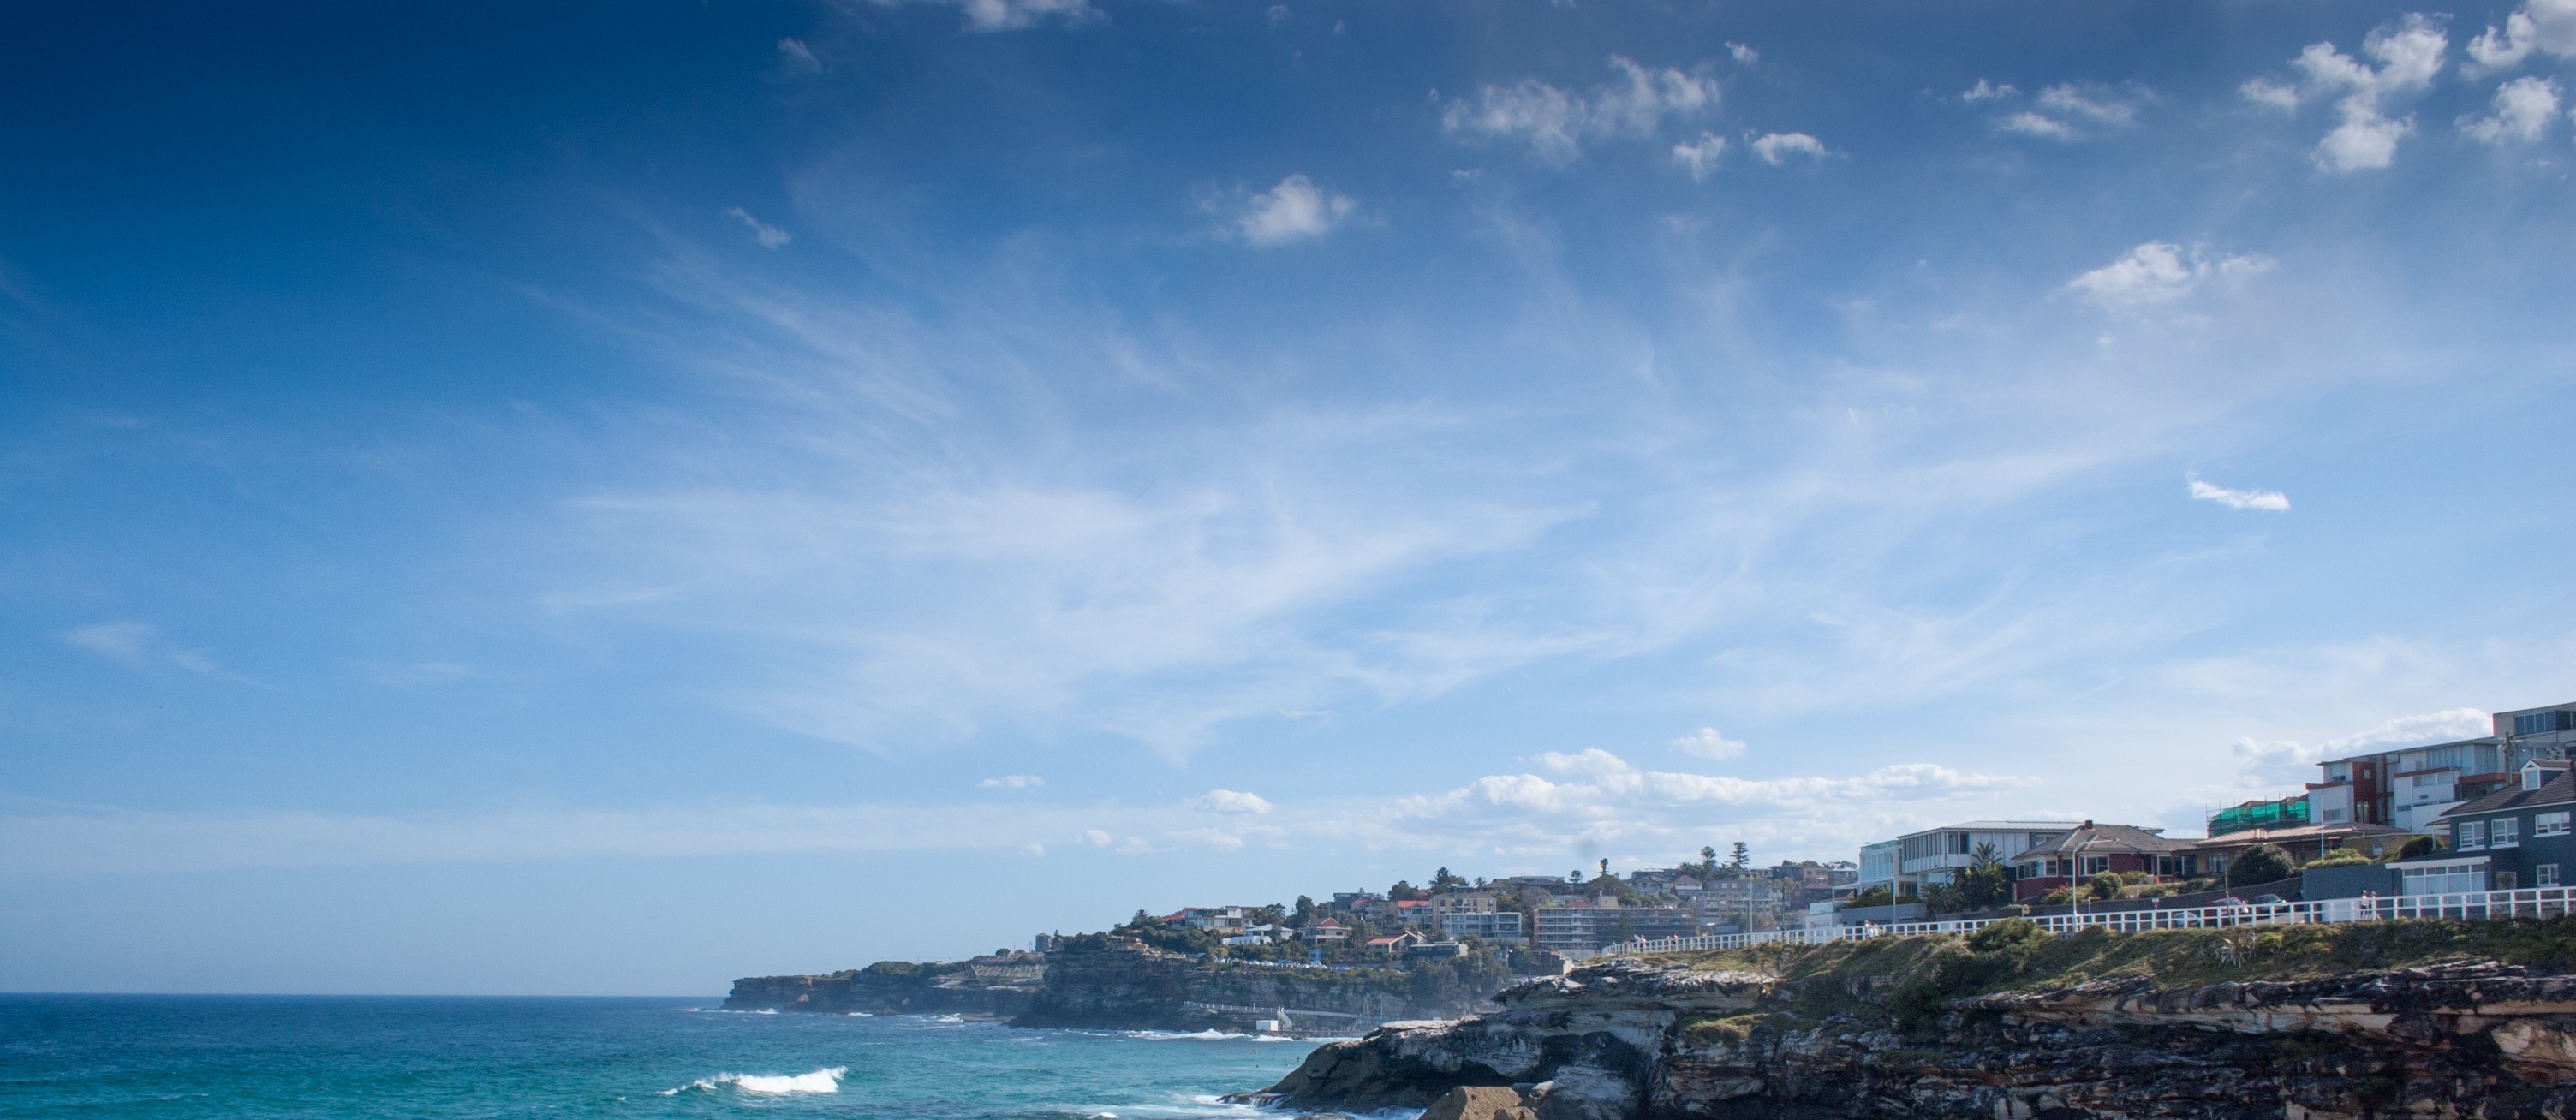
beach, landscape, sea, coast, nature, ocean, horizon, cloud, sky, panorama, dusk, bay